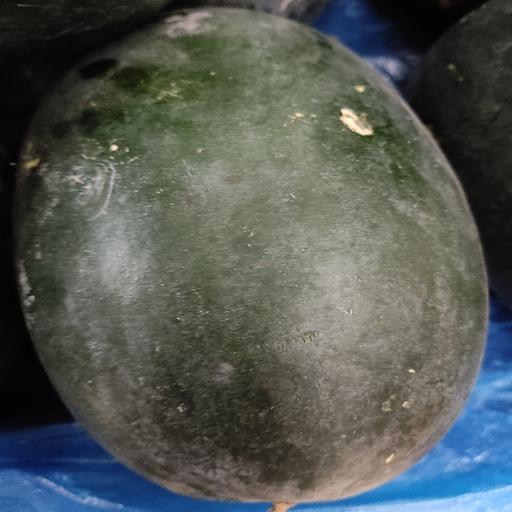
Crop type: Watermelon